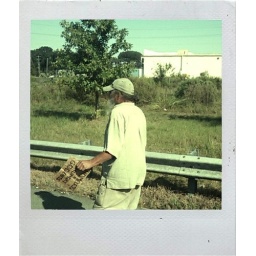
HAHAH this bum was holding his sign upside down... this was on the way to the beach in Tybee Island, Florida